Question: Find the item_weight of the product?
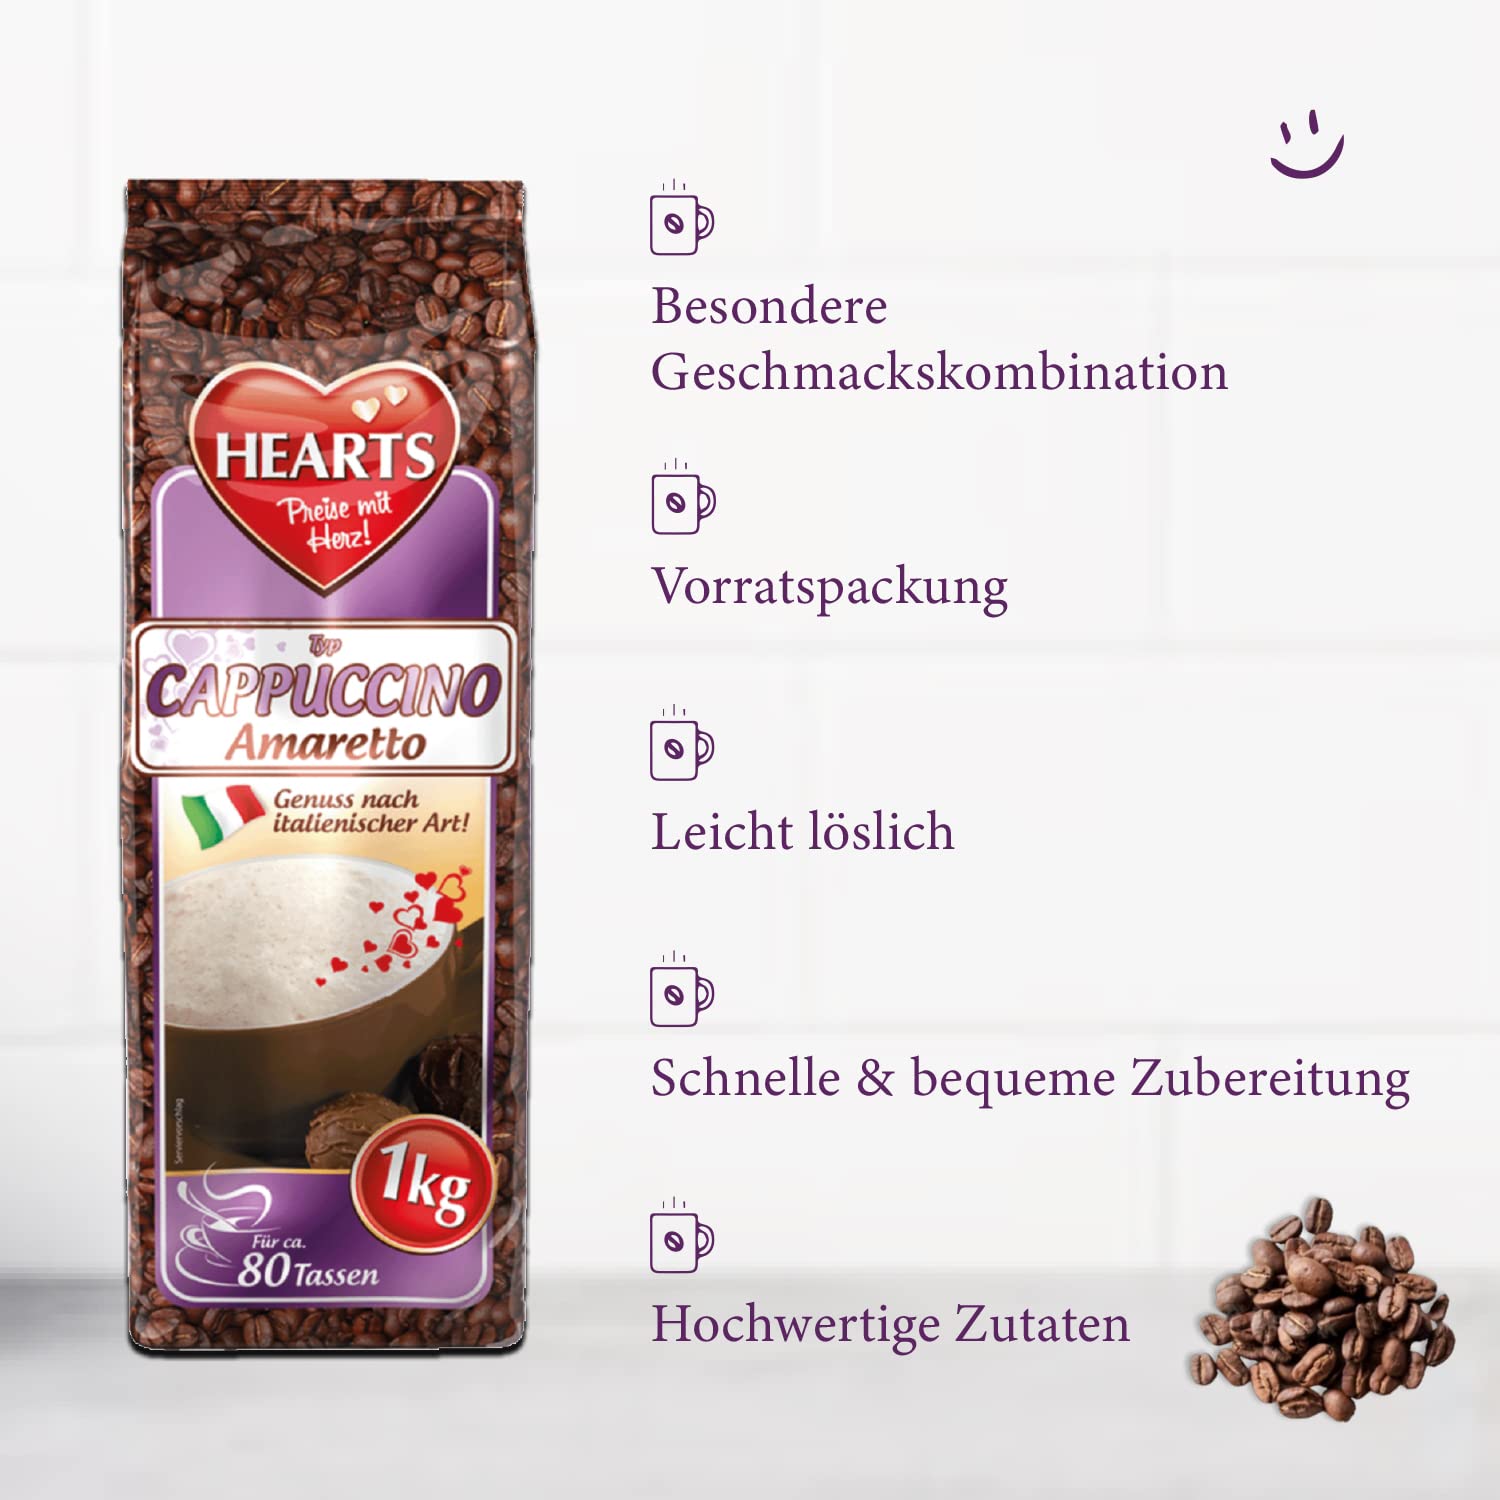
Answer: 1.0 kilogram